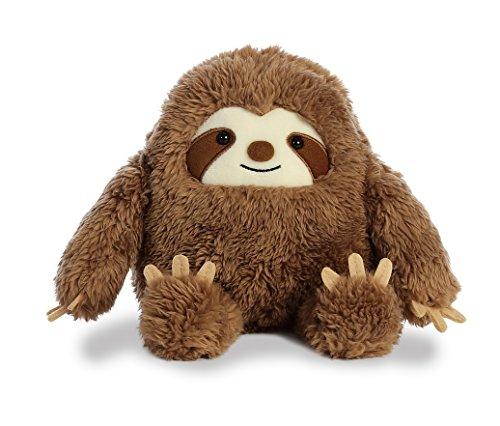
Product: Aurora 11 Inch Three Toed Sloth Plush Stuffed Animal (Sloth)
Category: Toys & Games | Stuffed Animals & Plush Toys | Plush Puppets
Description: Measures approximately 11 inches.
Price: $19.93
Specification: ProductDimensions:5x6x8inches|ItemWeight:4ounces|ShippingWeight:4ounces(Viewshippingratesandpolicies)|ASIN:B07BMGKS5F|Itemmodelnumber:AW03453|Manufacturerrecommendedage:3yearsandup